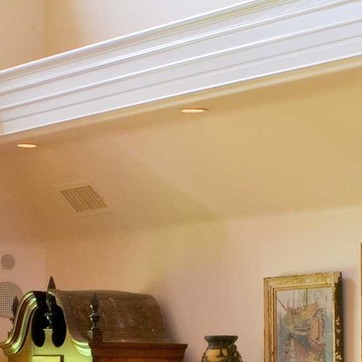
Material: painted